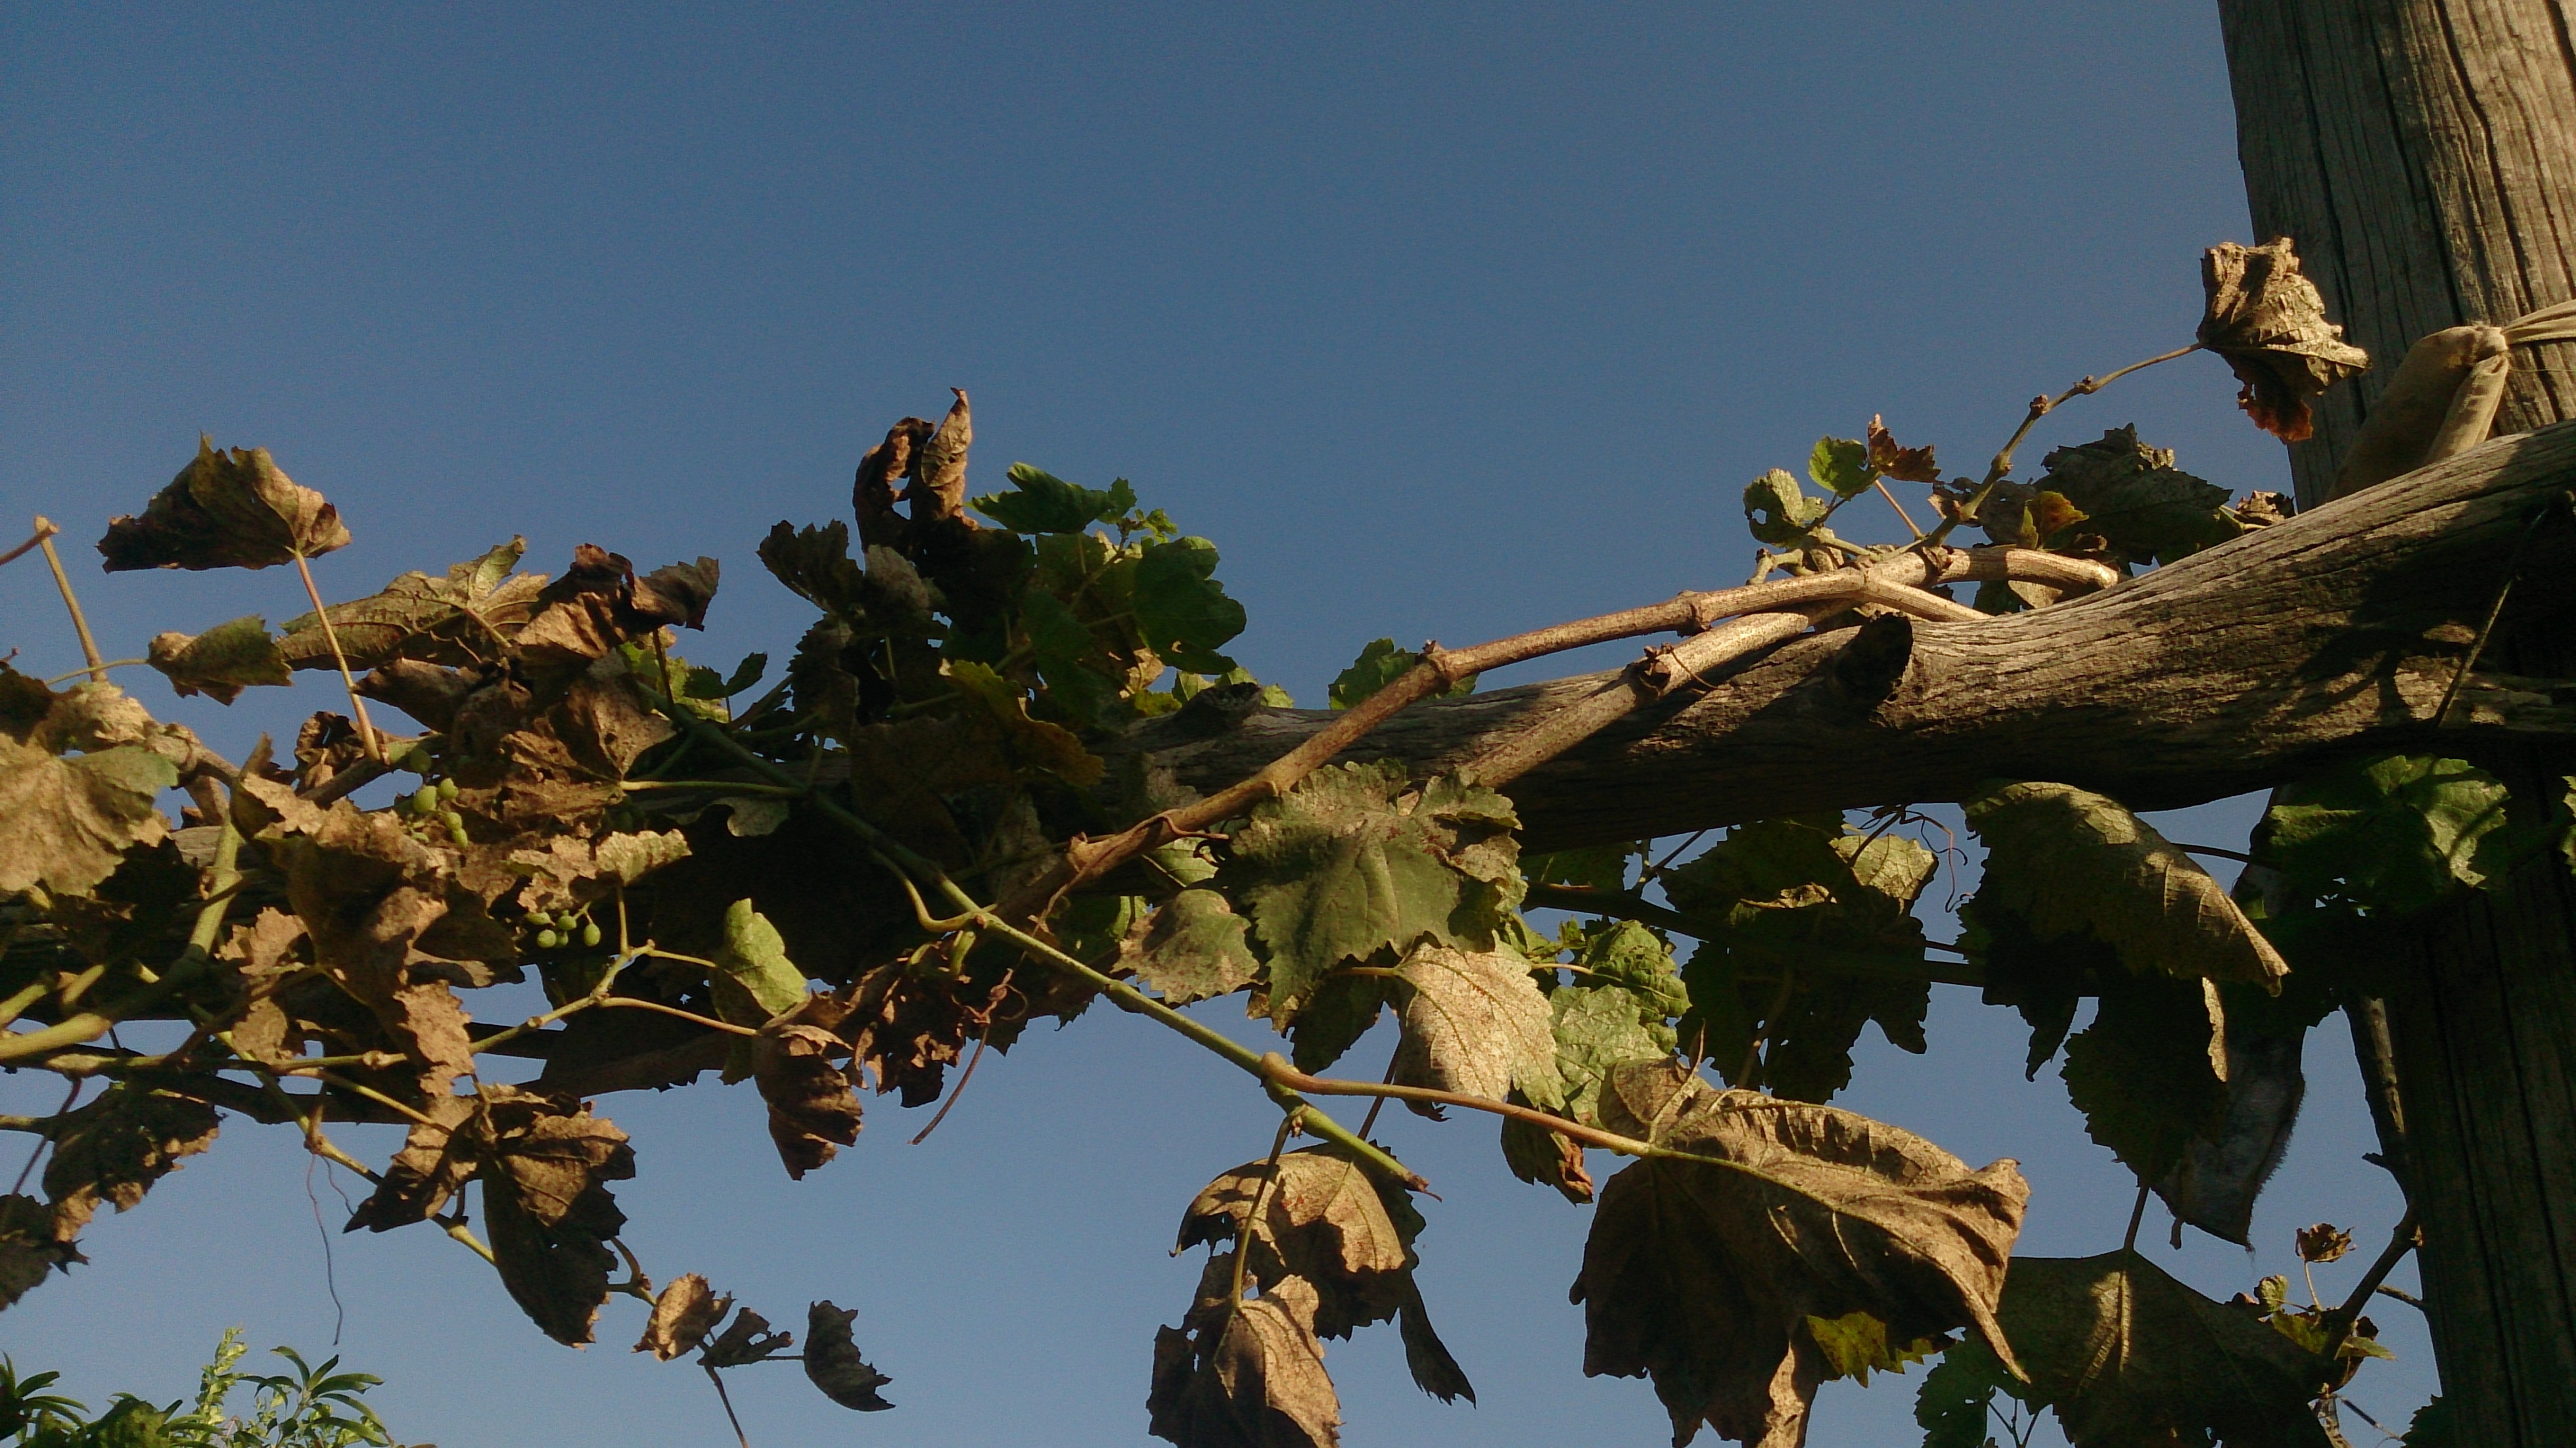
tree, nature, branch, plant, sky, sunlight, leaf, flower, reflection, autumn, agriculture, season, woody plant